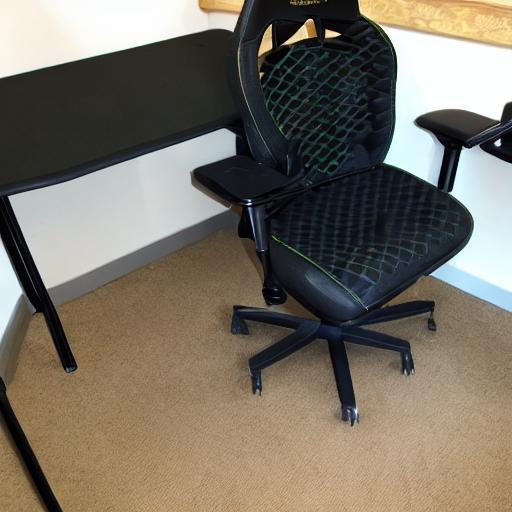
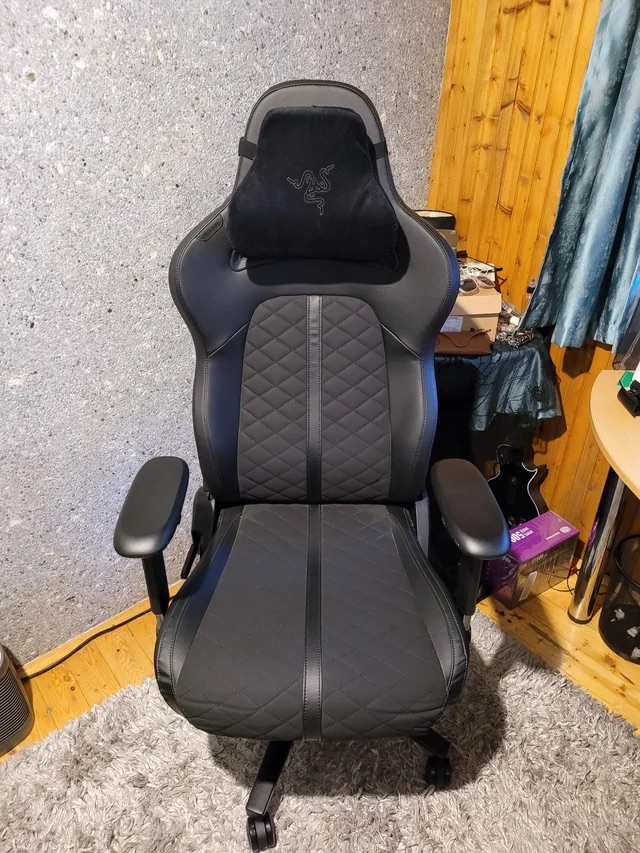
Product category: items_chair
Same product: no